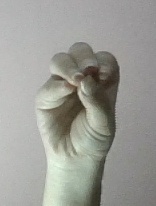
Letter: ha